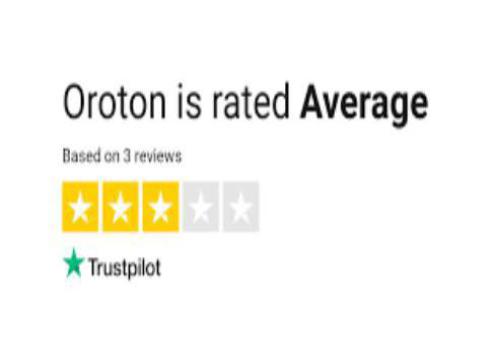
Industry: Clothes